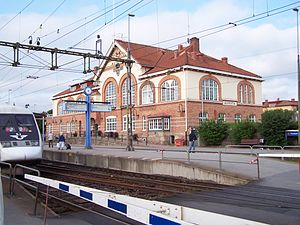
Alvesta
Alvesta er hovedby i Alvesta kommune i Kronobergs län, Småland, Sverige. Den ligger 20 km vest for residensbyen Växjö.